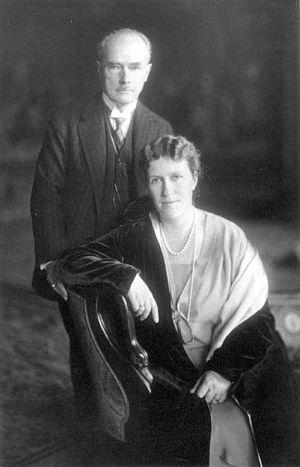
Alfried Felix Alwyn Krupp von Bohlen und Halbach, né le 13 août 1907 à Essen et mort le 30 juillet 1967 dans la même ville, dit également Alfried Krupp, est un industriel allemand, criminel nazi, sportif de voile olympique et un membre de la famille Krupp qui a joué un rôle important en Allemagne au début du XXᵉ siècle. Il est le dernier Krupp à la tête de l'empire industriel fondé par son arrière-grand-père.
Bertha Krupp est la fille de Friedrich Alfred Krupp et de Margarethe von Ende. Elle est la petite-fille d'Alfred Krupp. Son prénom a été donné à un célèbre canon allemand de la Première Guerre mondiale, « la grosse Bertha ».